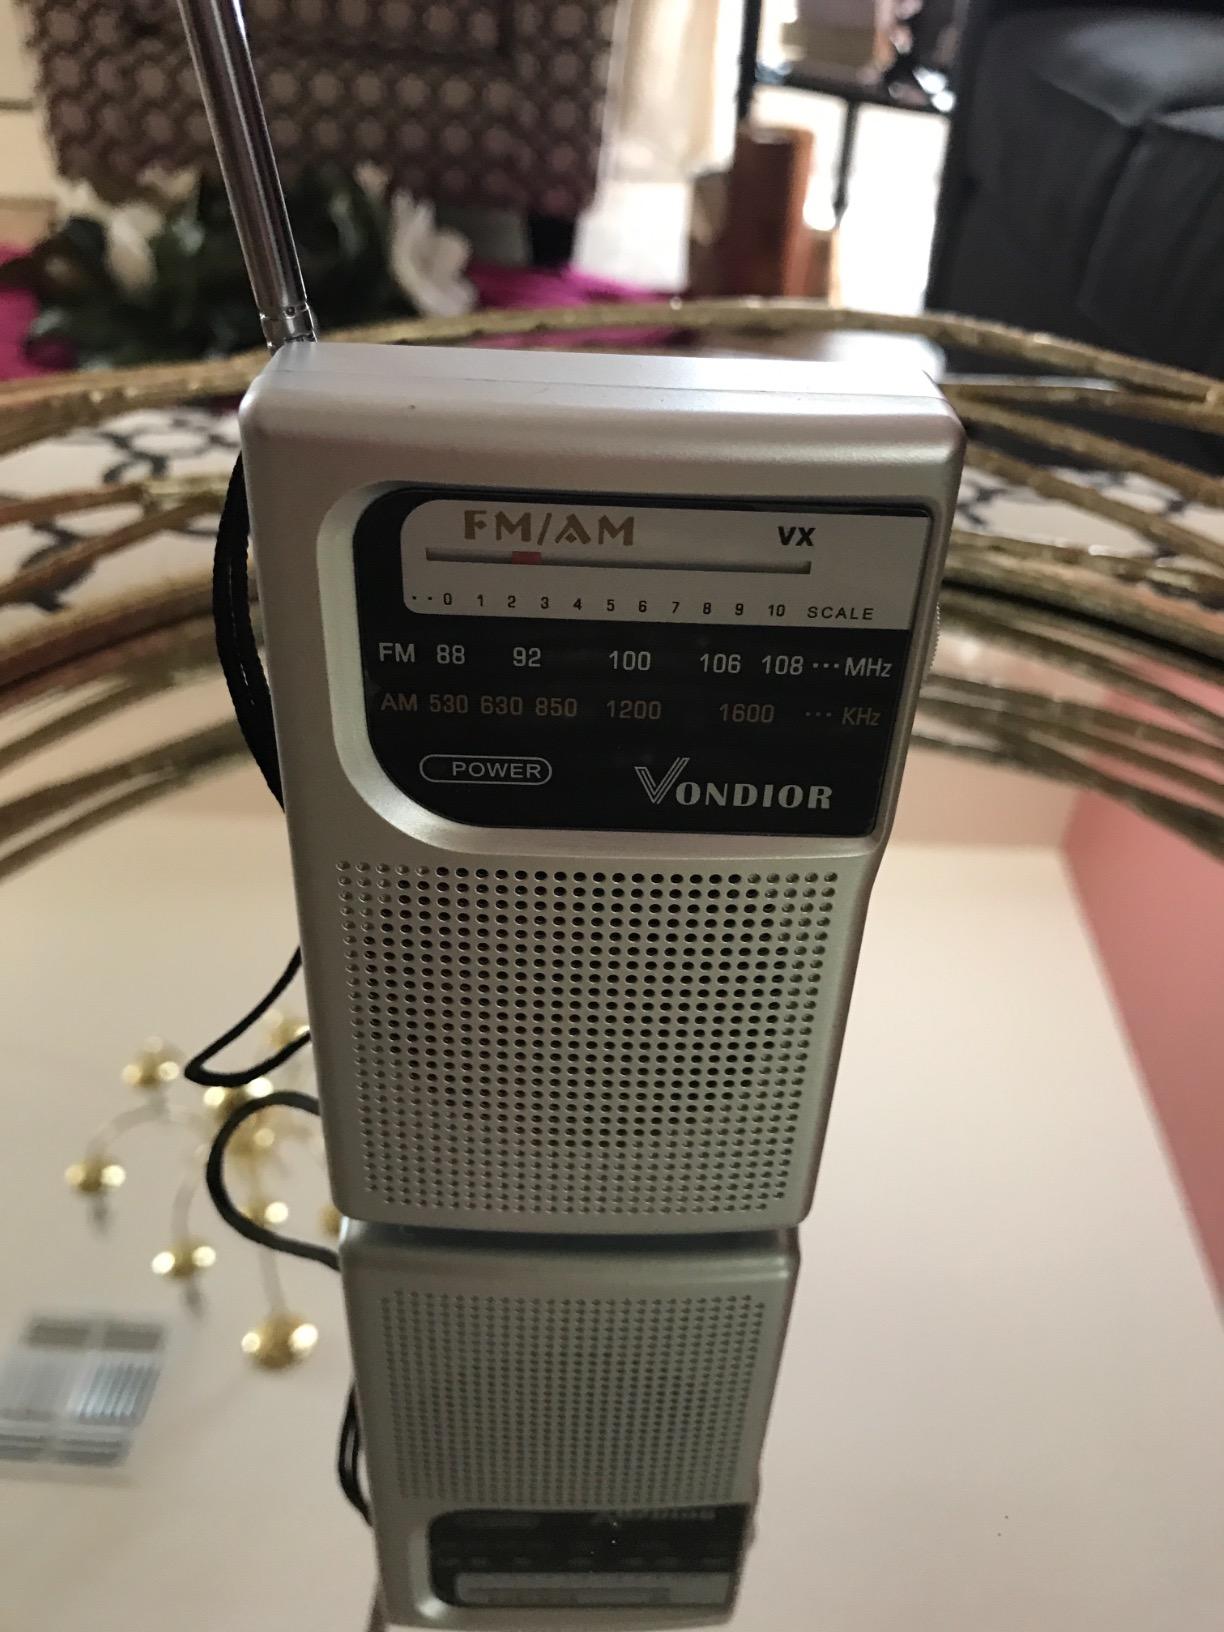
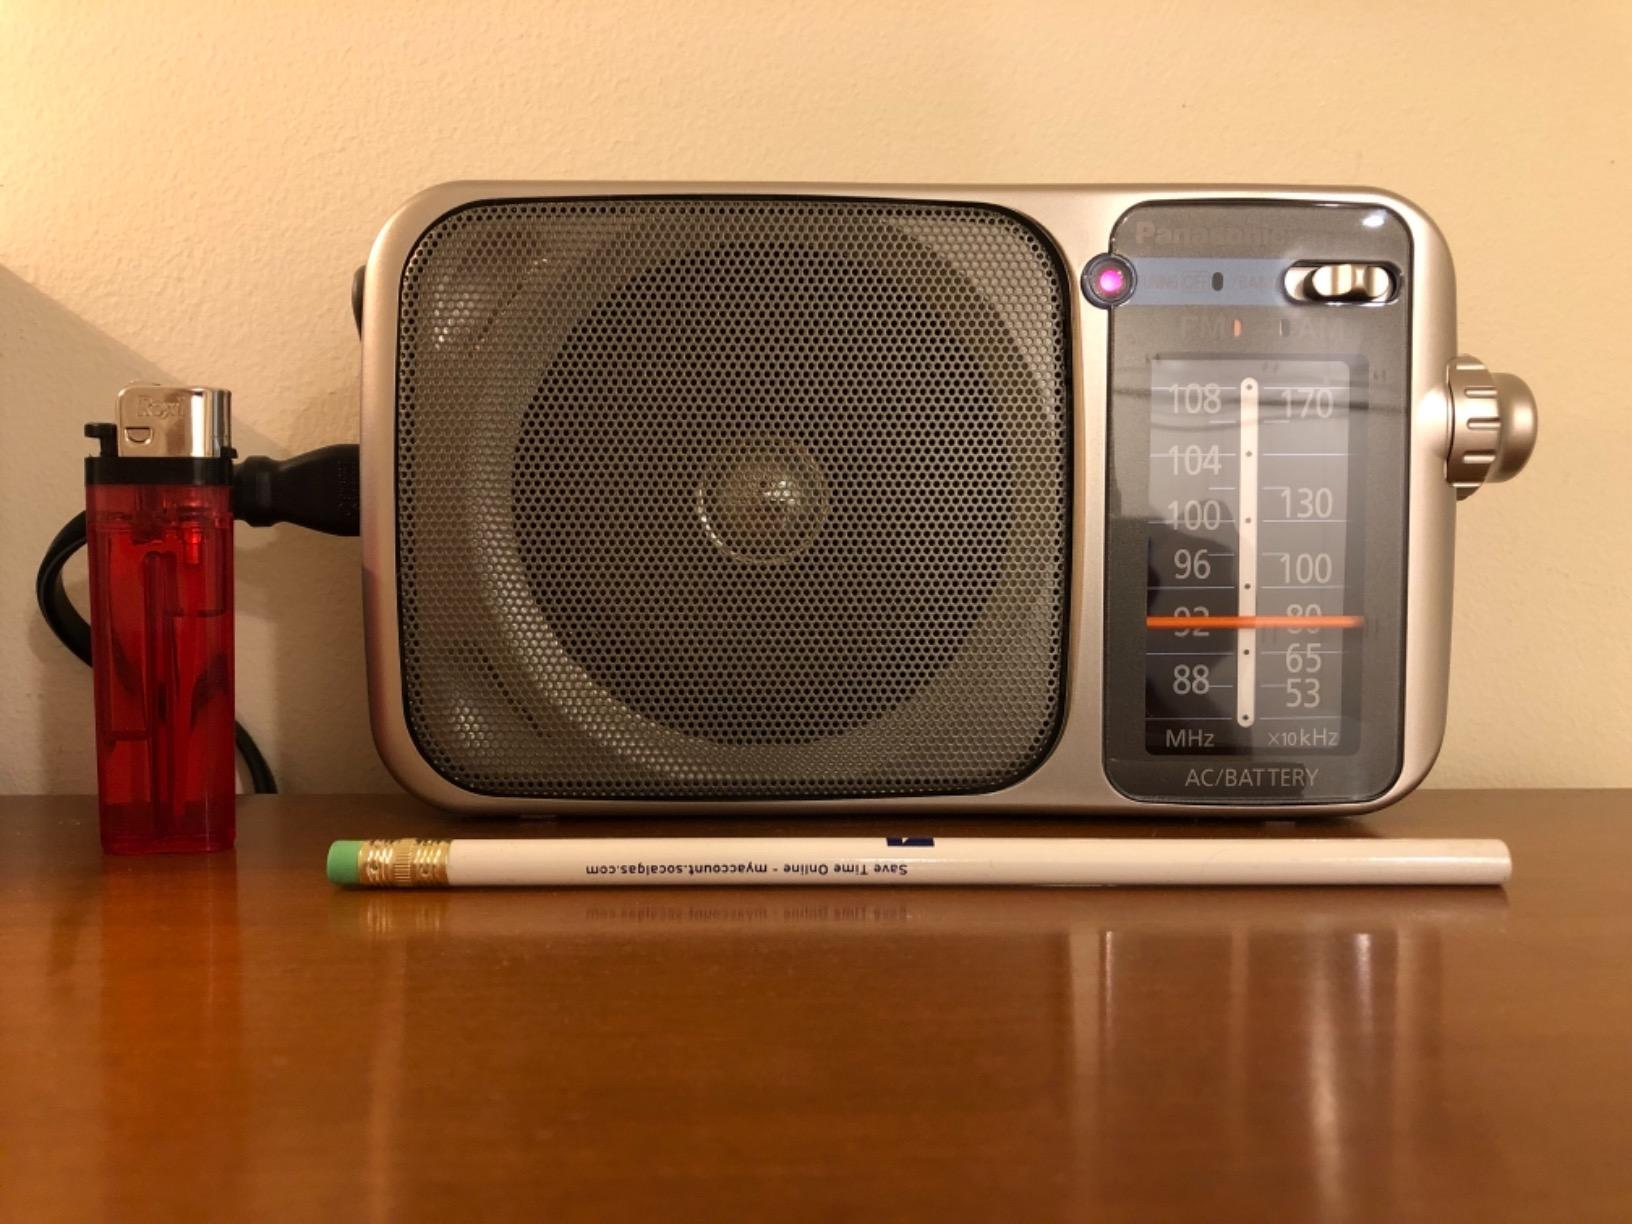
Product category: radio
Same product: no